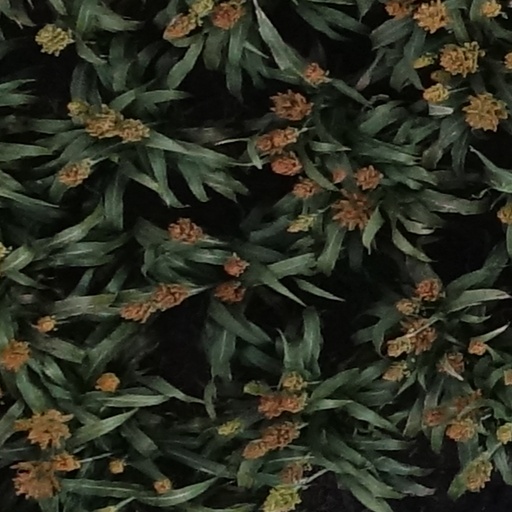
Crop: sorghum